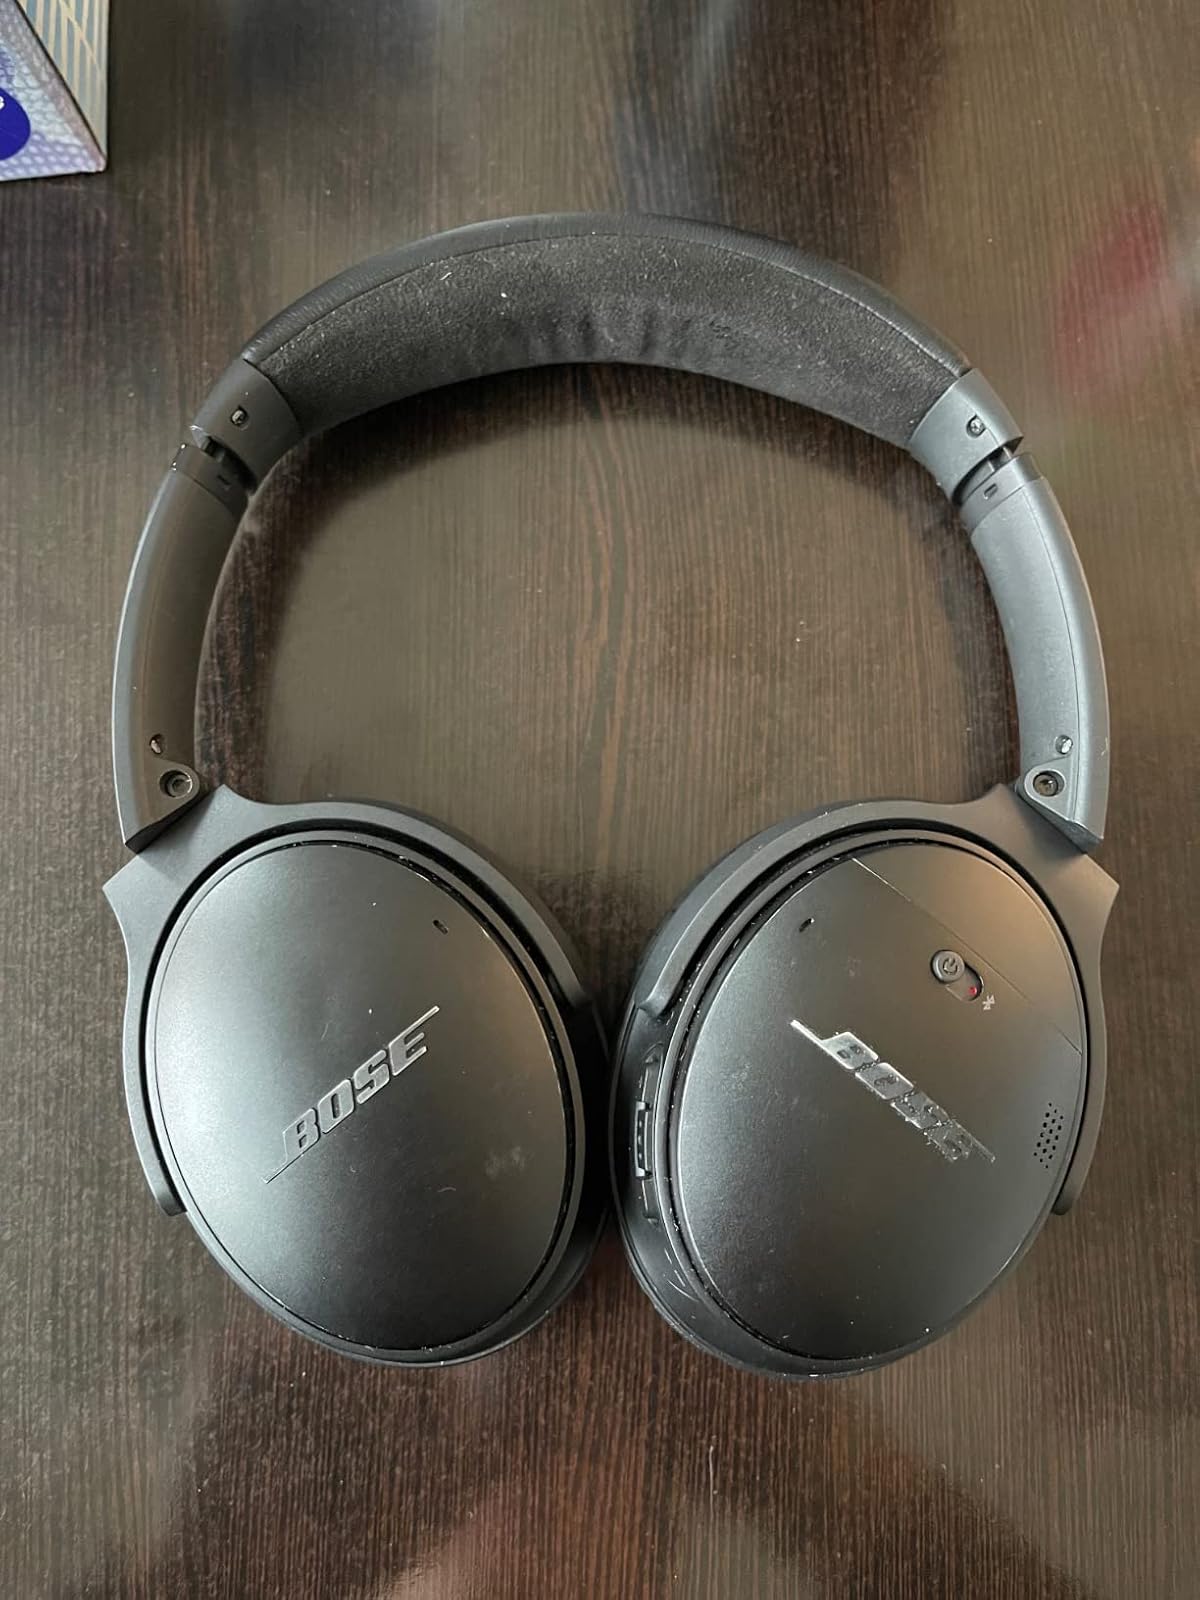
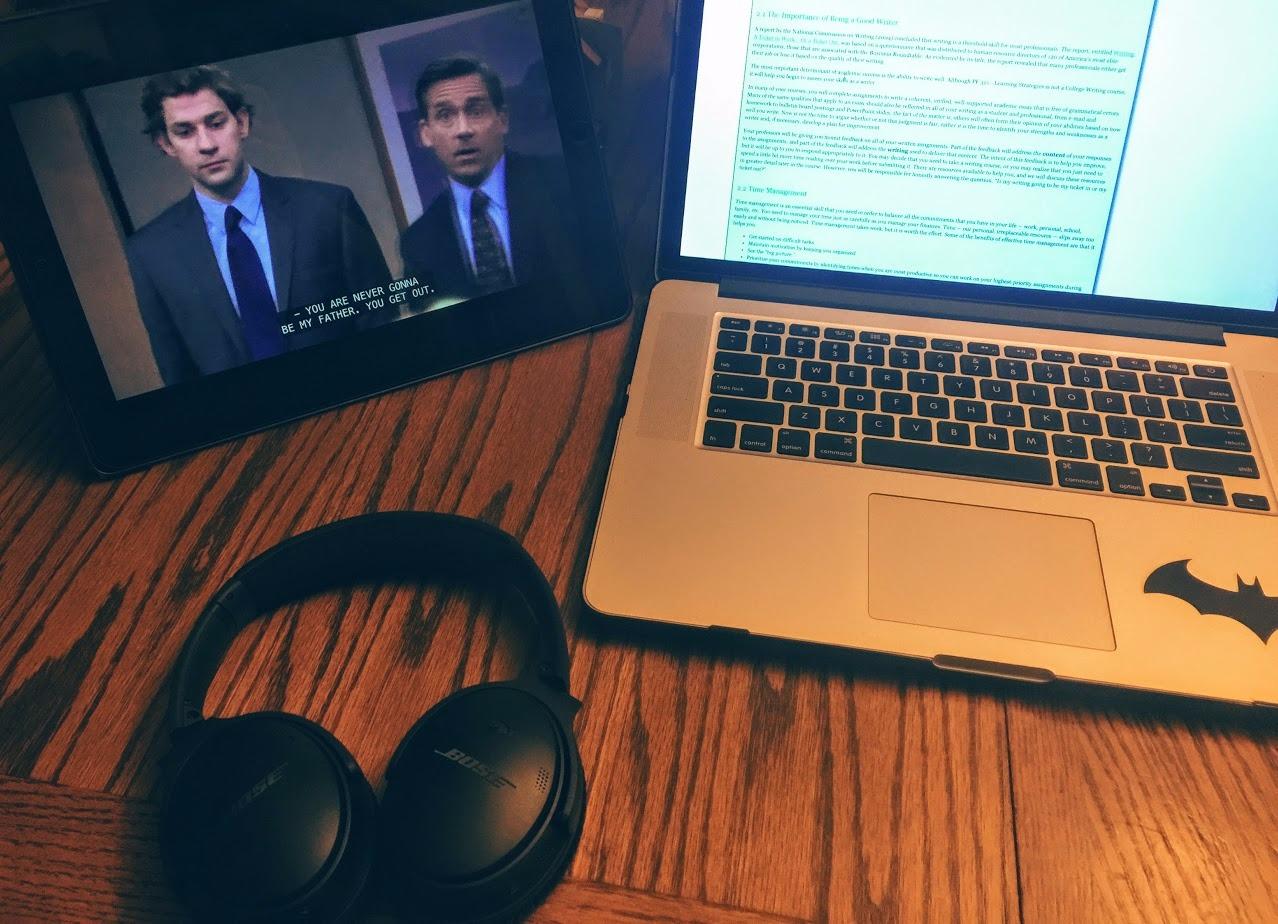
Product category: headphones
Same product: yes